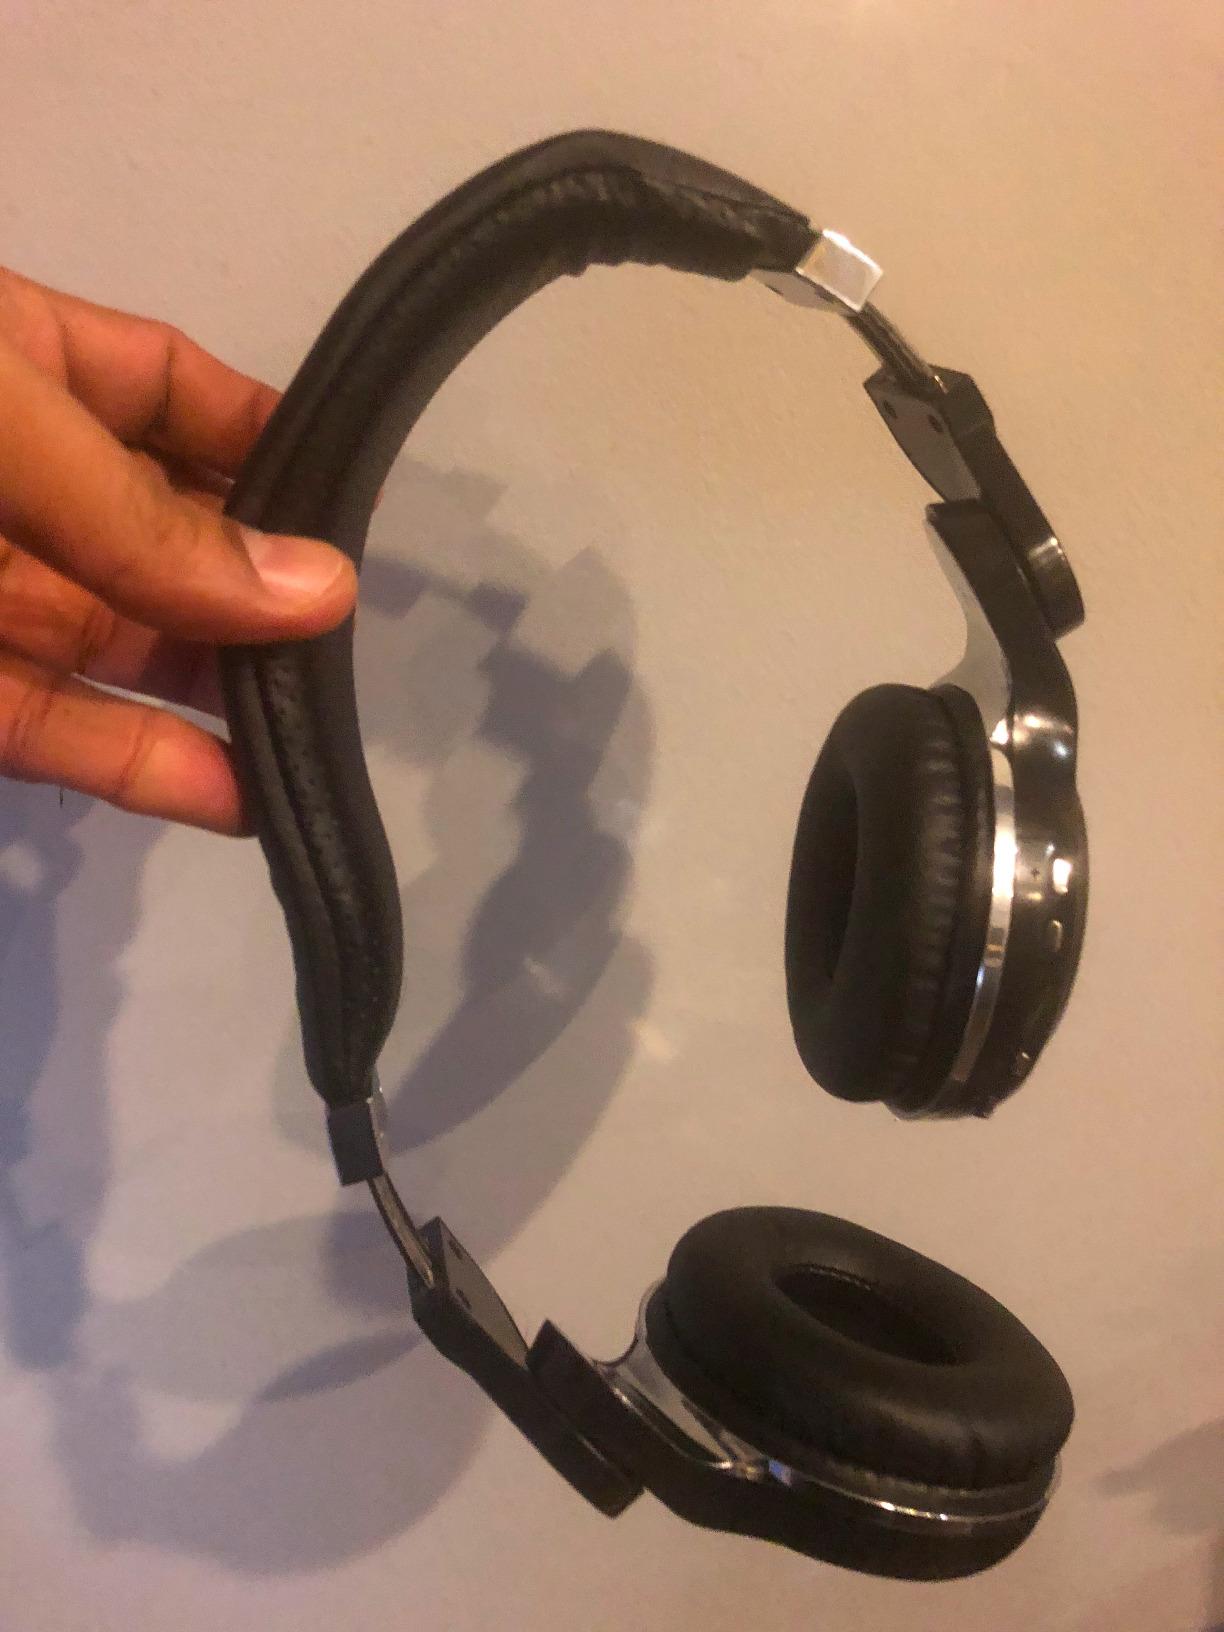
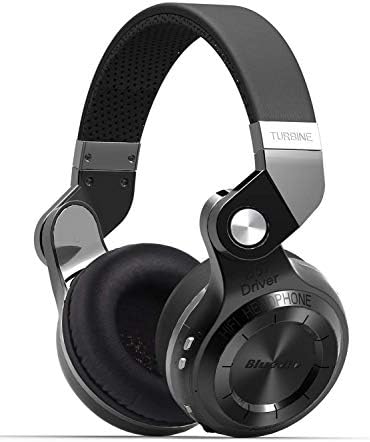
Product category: headphones
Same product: no